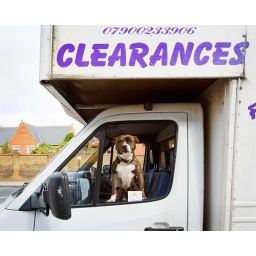
This dog was very friendly and pleased to see me, bored just sitting in the van I think